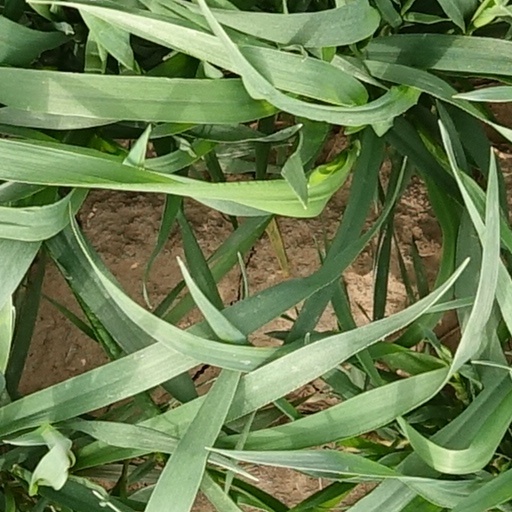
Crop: wheat